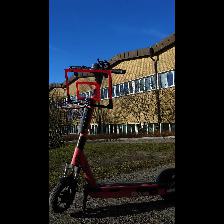
Label: NonHuman